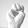
ASL letter: M